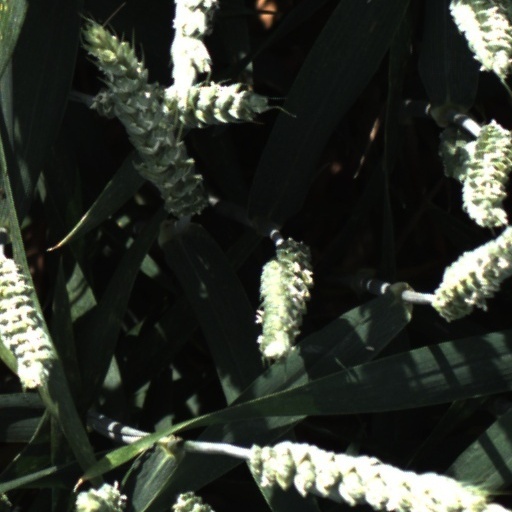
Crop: wheat